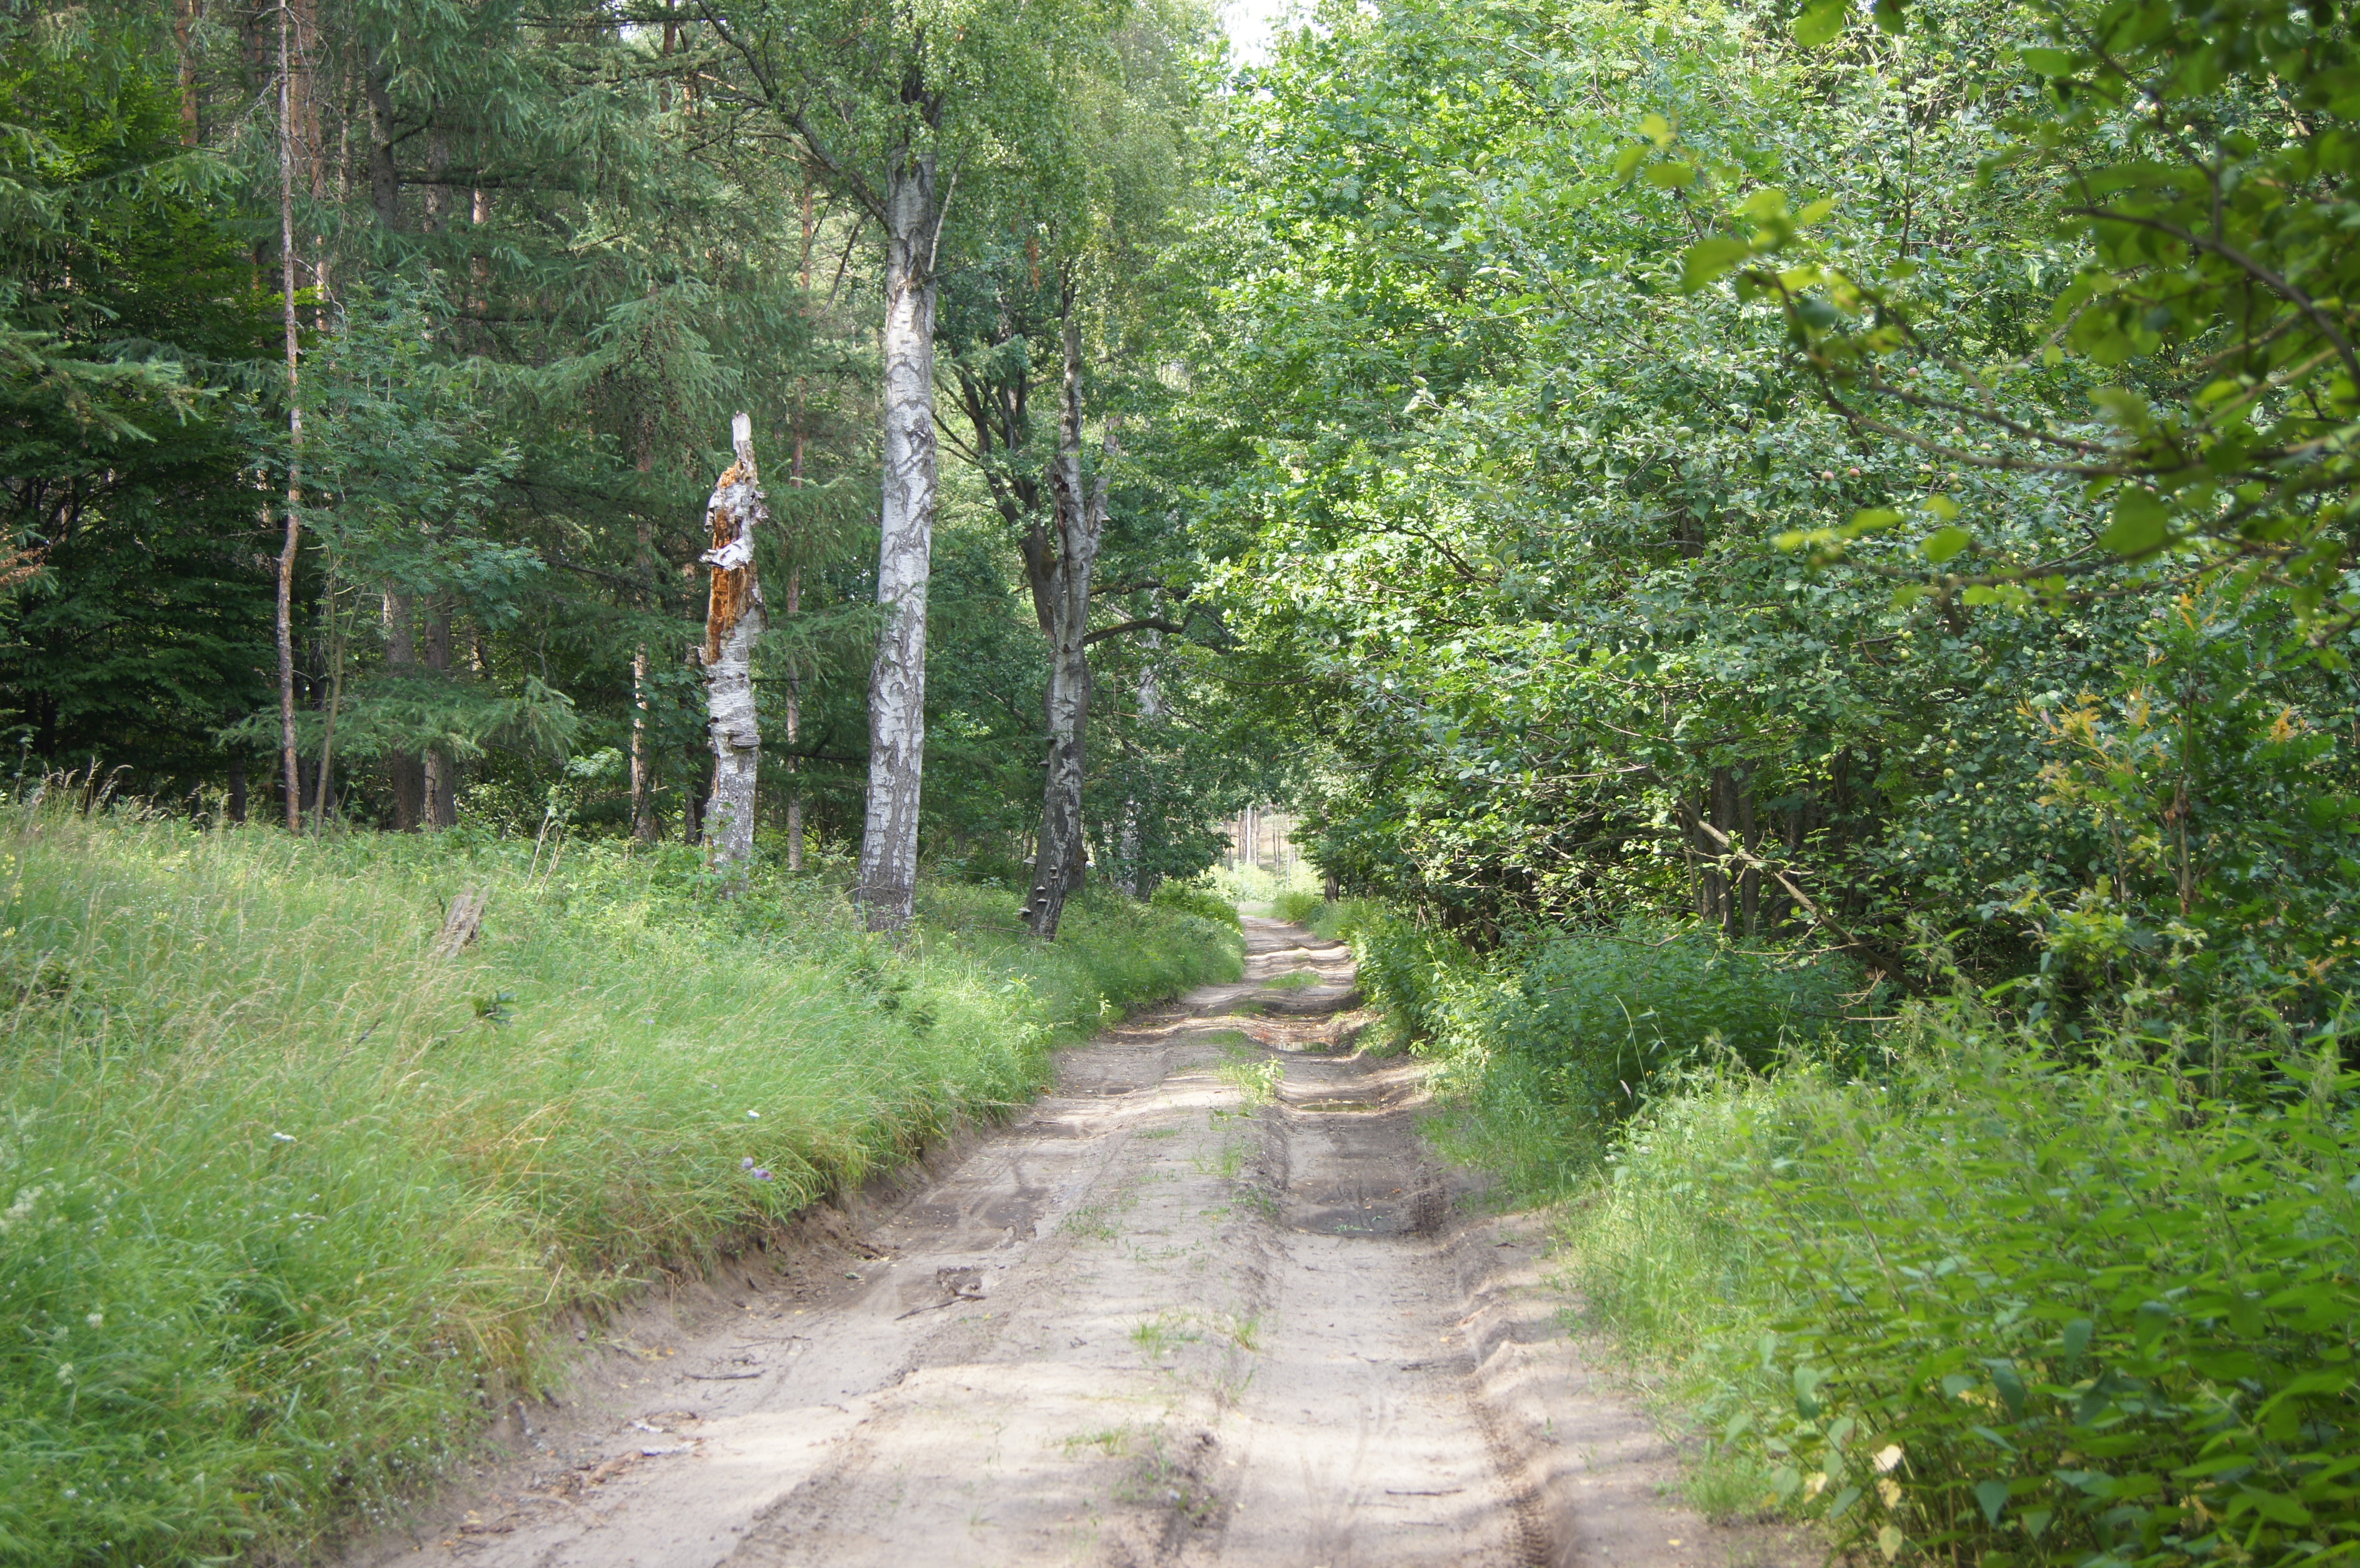
landscape, tree, nature, forest, grass, plant, trail, meadow, foliage, green, birch, lane, poland, forests, way, woodland, habitat, ecosystem, forest path, the path, spacer, nature reserve, natural environment, temperate broadleaf and mixed forest, nonbuilding structure